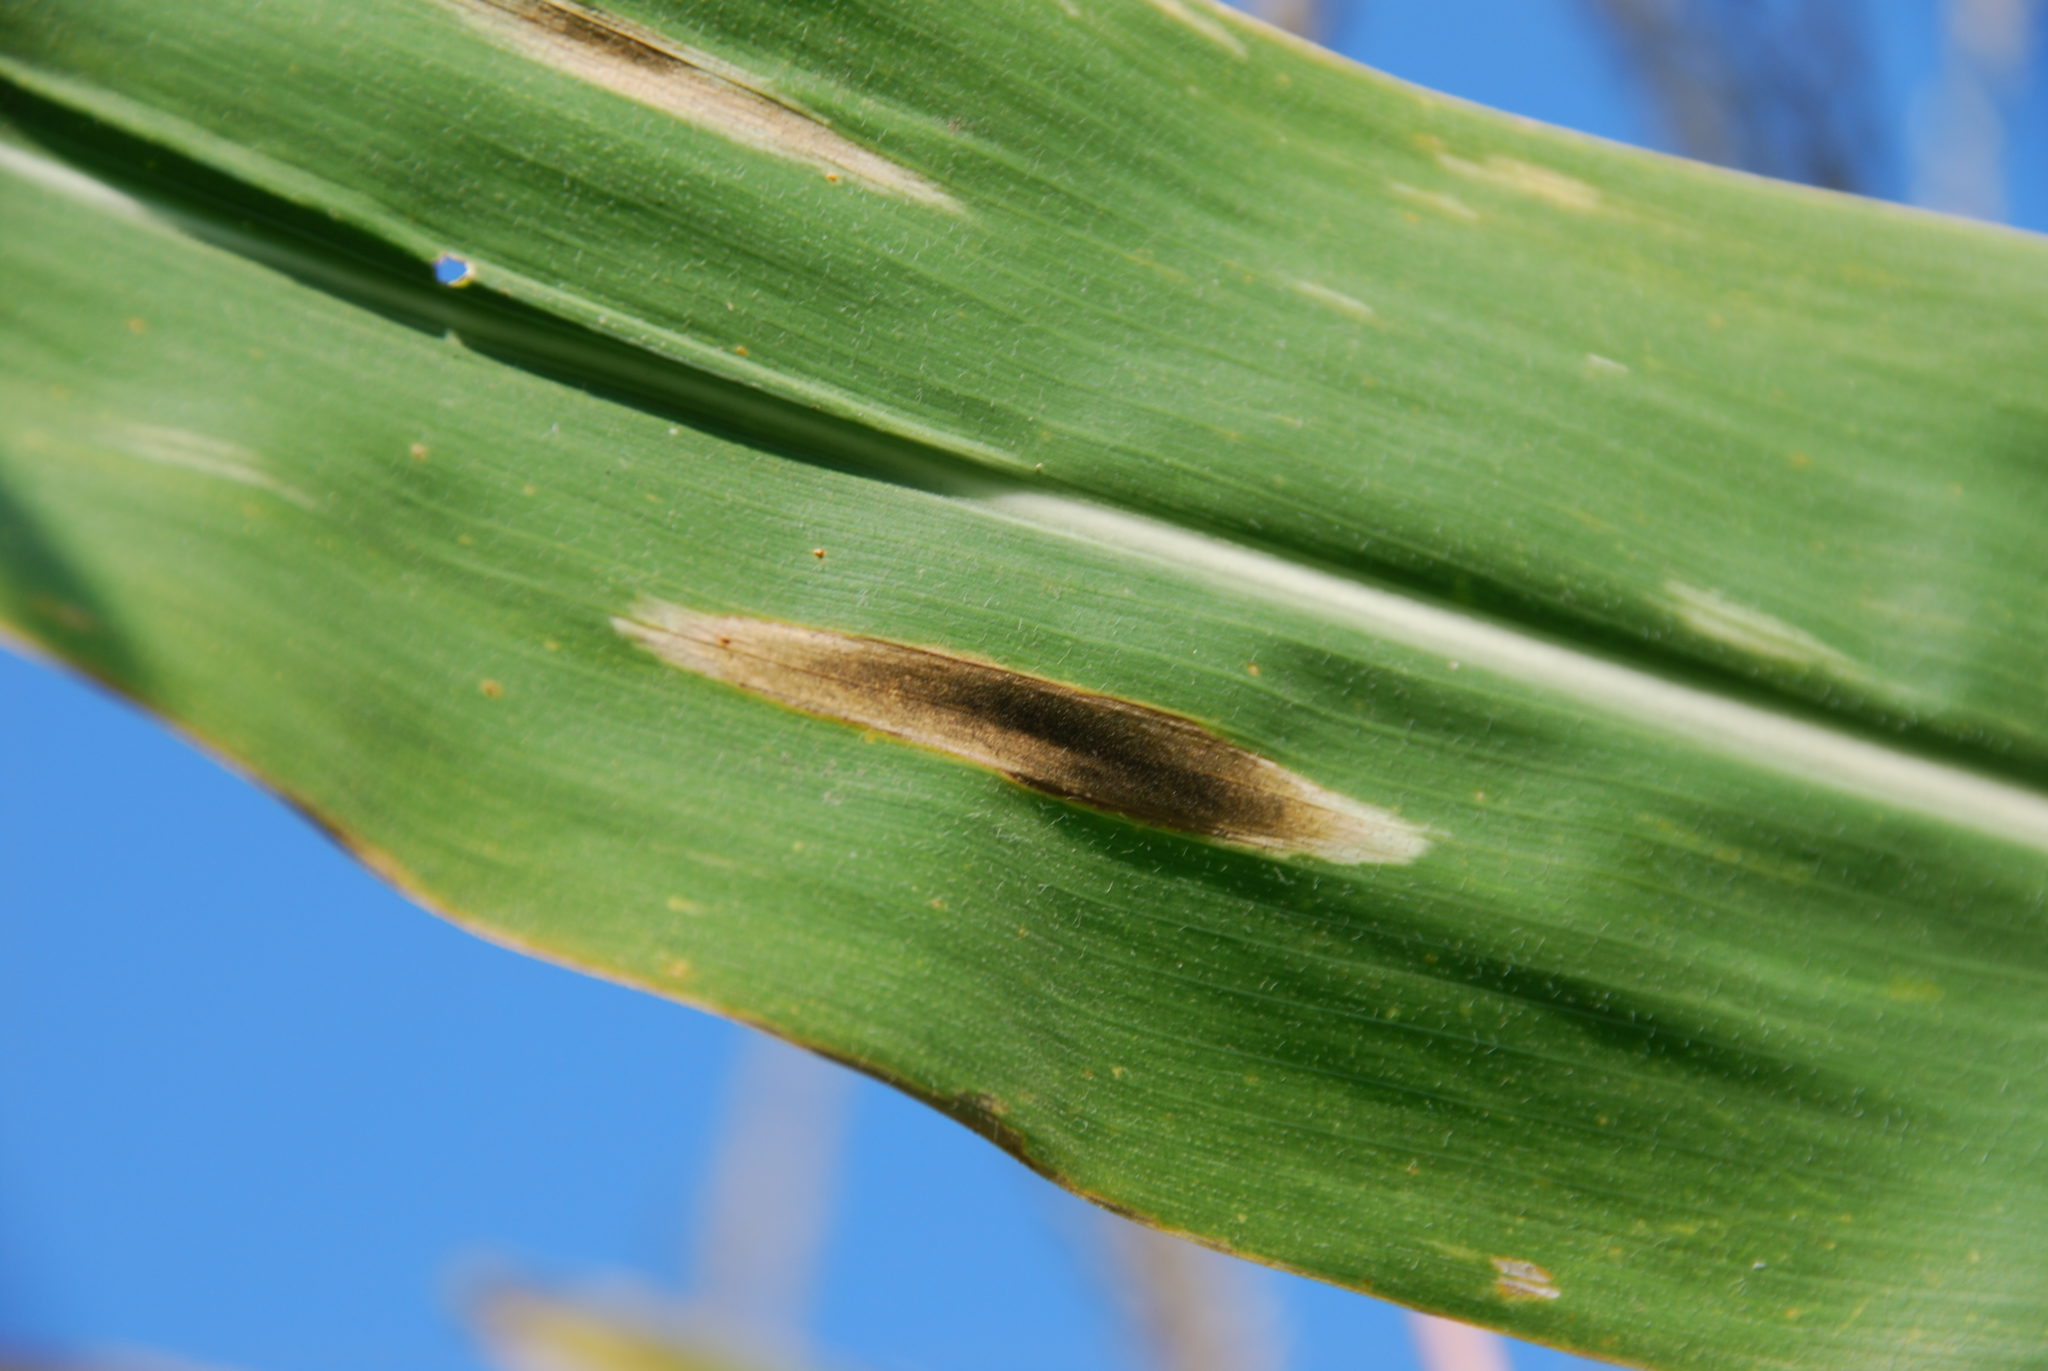
Plant: Corn
Disease: corn northern leaf blight